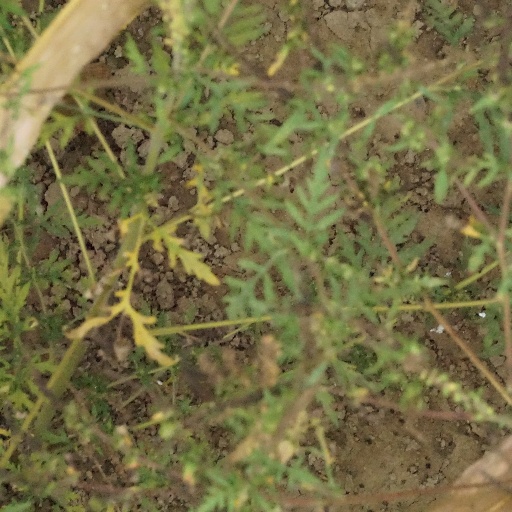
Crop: maize; corn